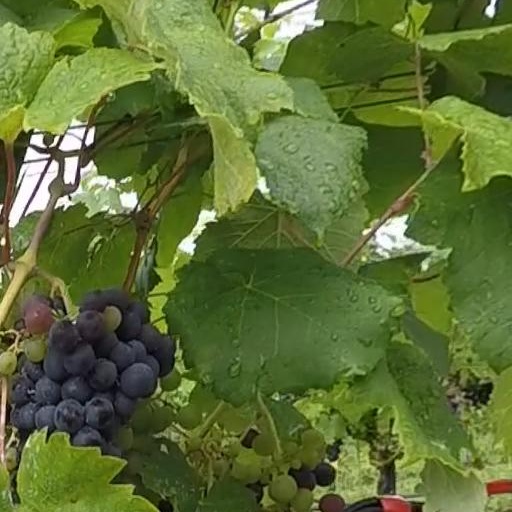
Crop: grape